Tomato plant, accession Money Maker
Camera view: vertical (180 deg); turntable rotation: 120 degrees
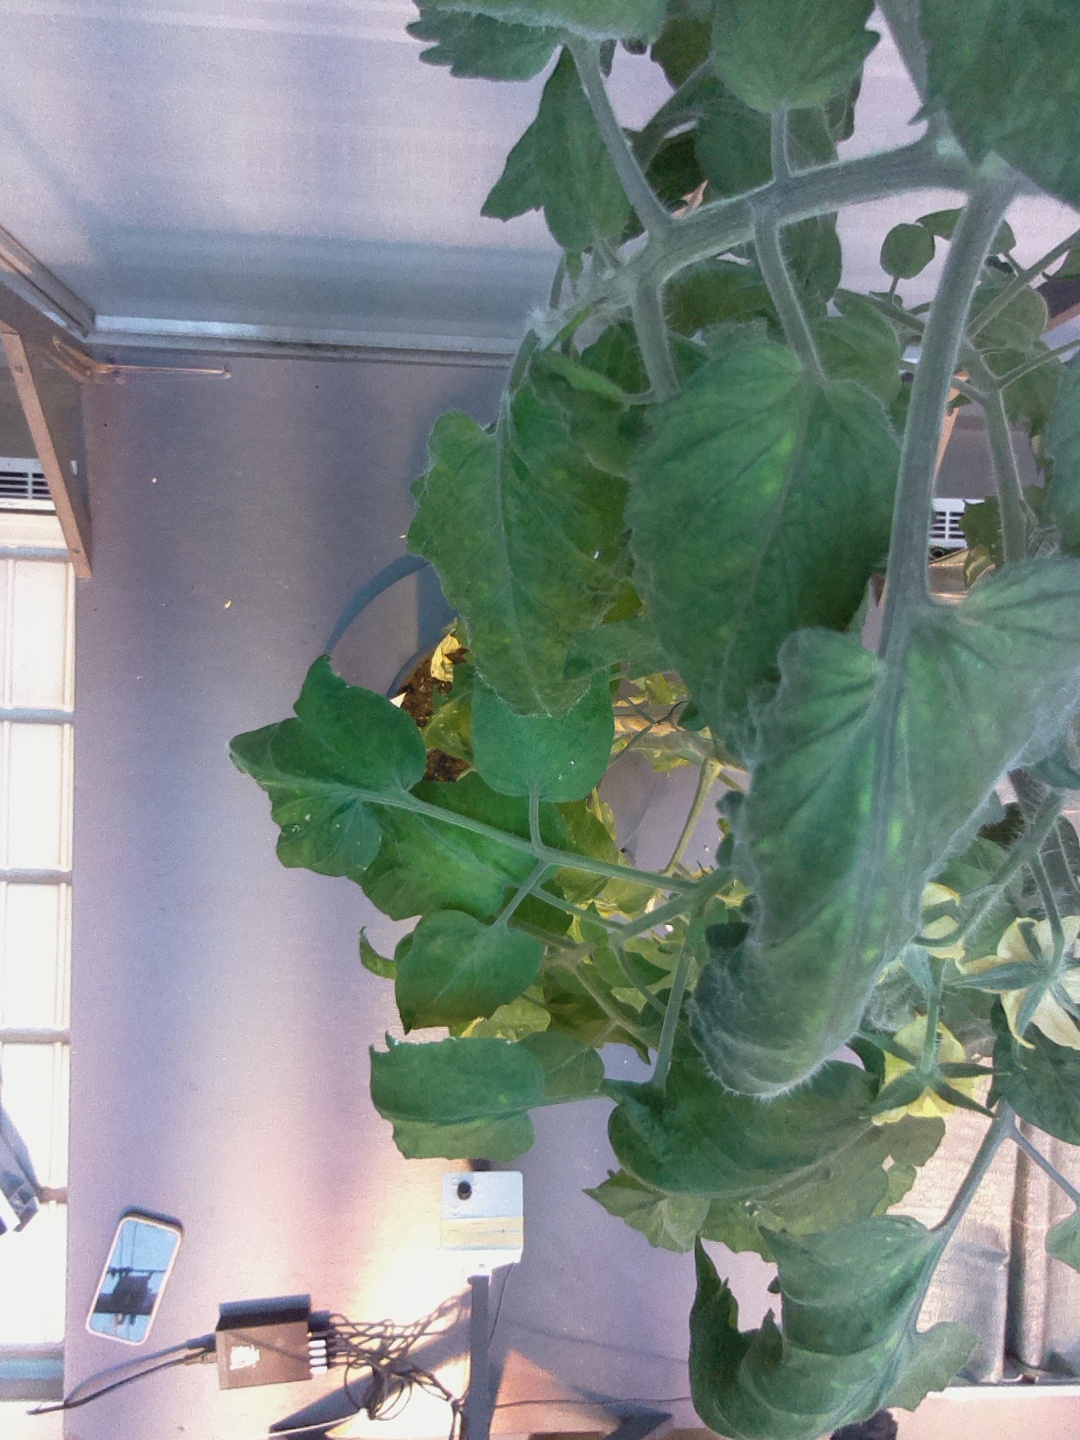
BBCH growth stage 70: Fruits at the main stem or branches visibles